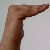
The image shows a hand gesture representing a space in Indian Sign Language.